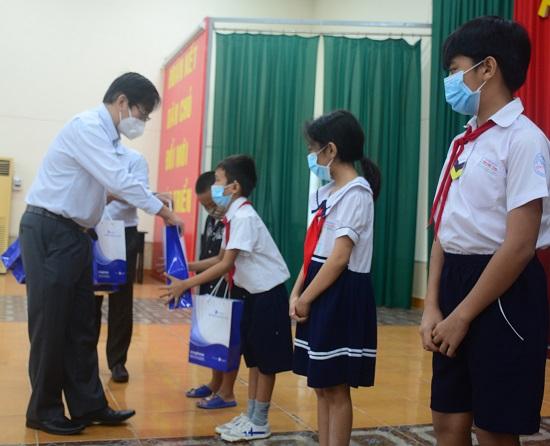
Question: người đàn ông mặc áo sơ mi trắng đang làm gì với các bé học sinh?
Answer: người đàn ông mặc áo sơ mi trắng đang phát quà cho các bé học sinh